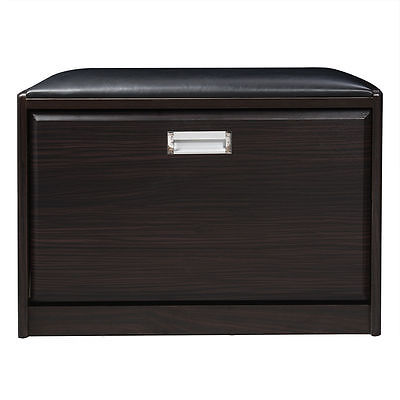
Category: cabinet